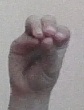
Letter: ha